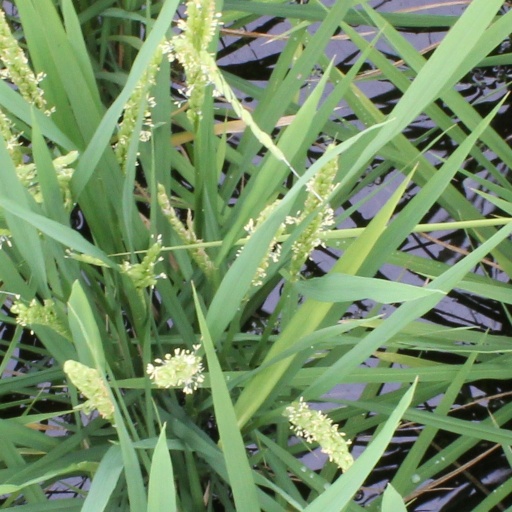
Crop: rice